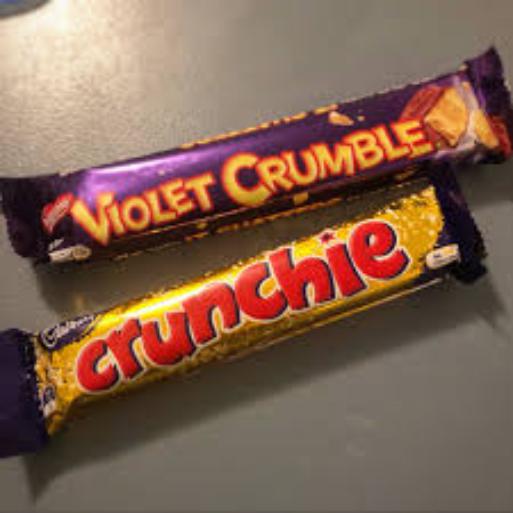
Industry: Food